Answer in natural language. Considering the relative positions, where is black colour countertop lx (highlighted by a green box) with respect to Doorway (highlighted by a blue box)? Choose between the following options: above or below
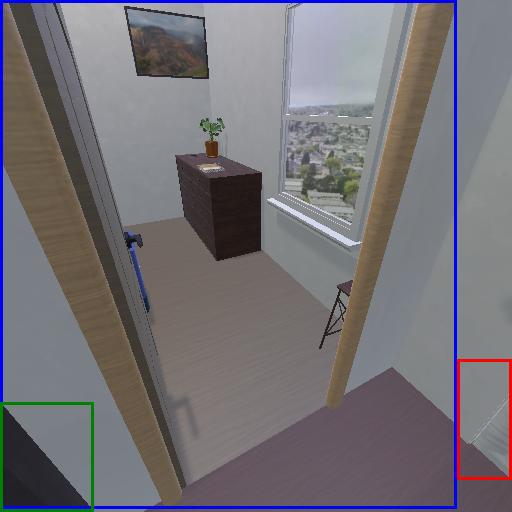
<answer>above</answer>